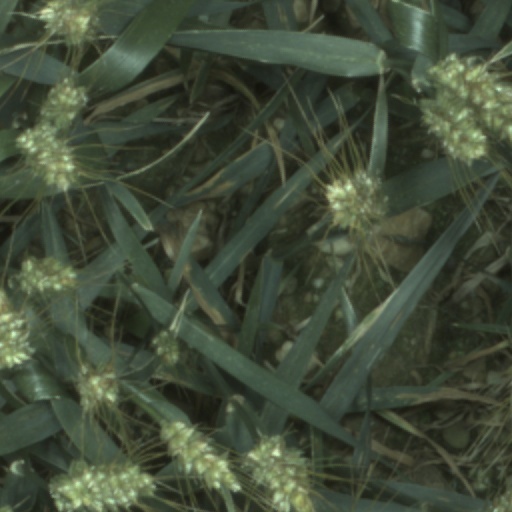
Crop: wheat